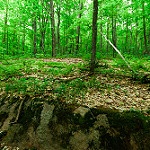
Label: forest